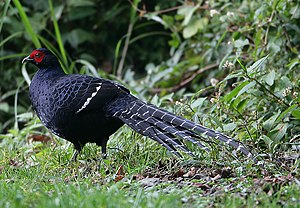
Mikadofasan
Mikadofasan er en hønsefugl, der lever på Taiwan.